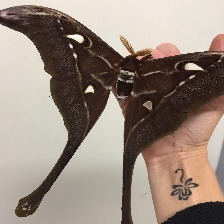
Species: HERCULES MOTH